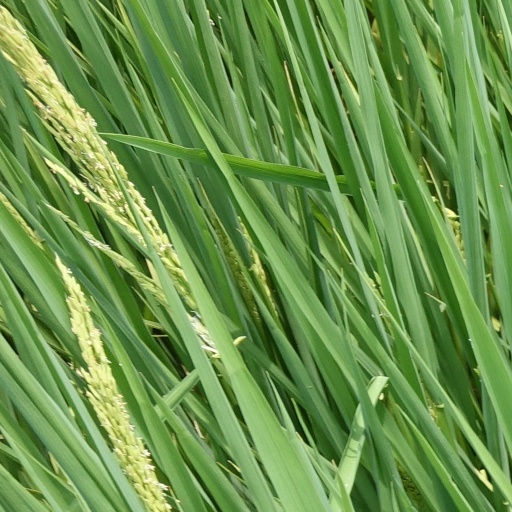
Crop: rice